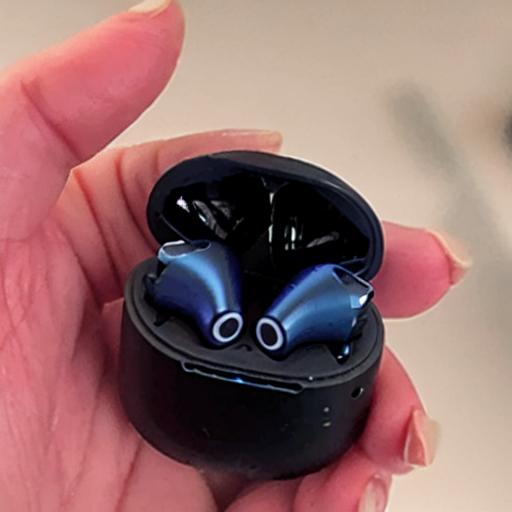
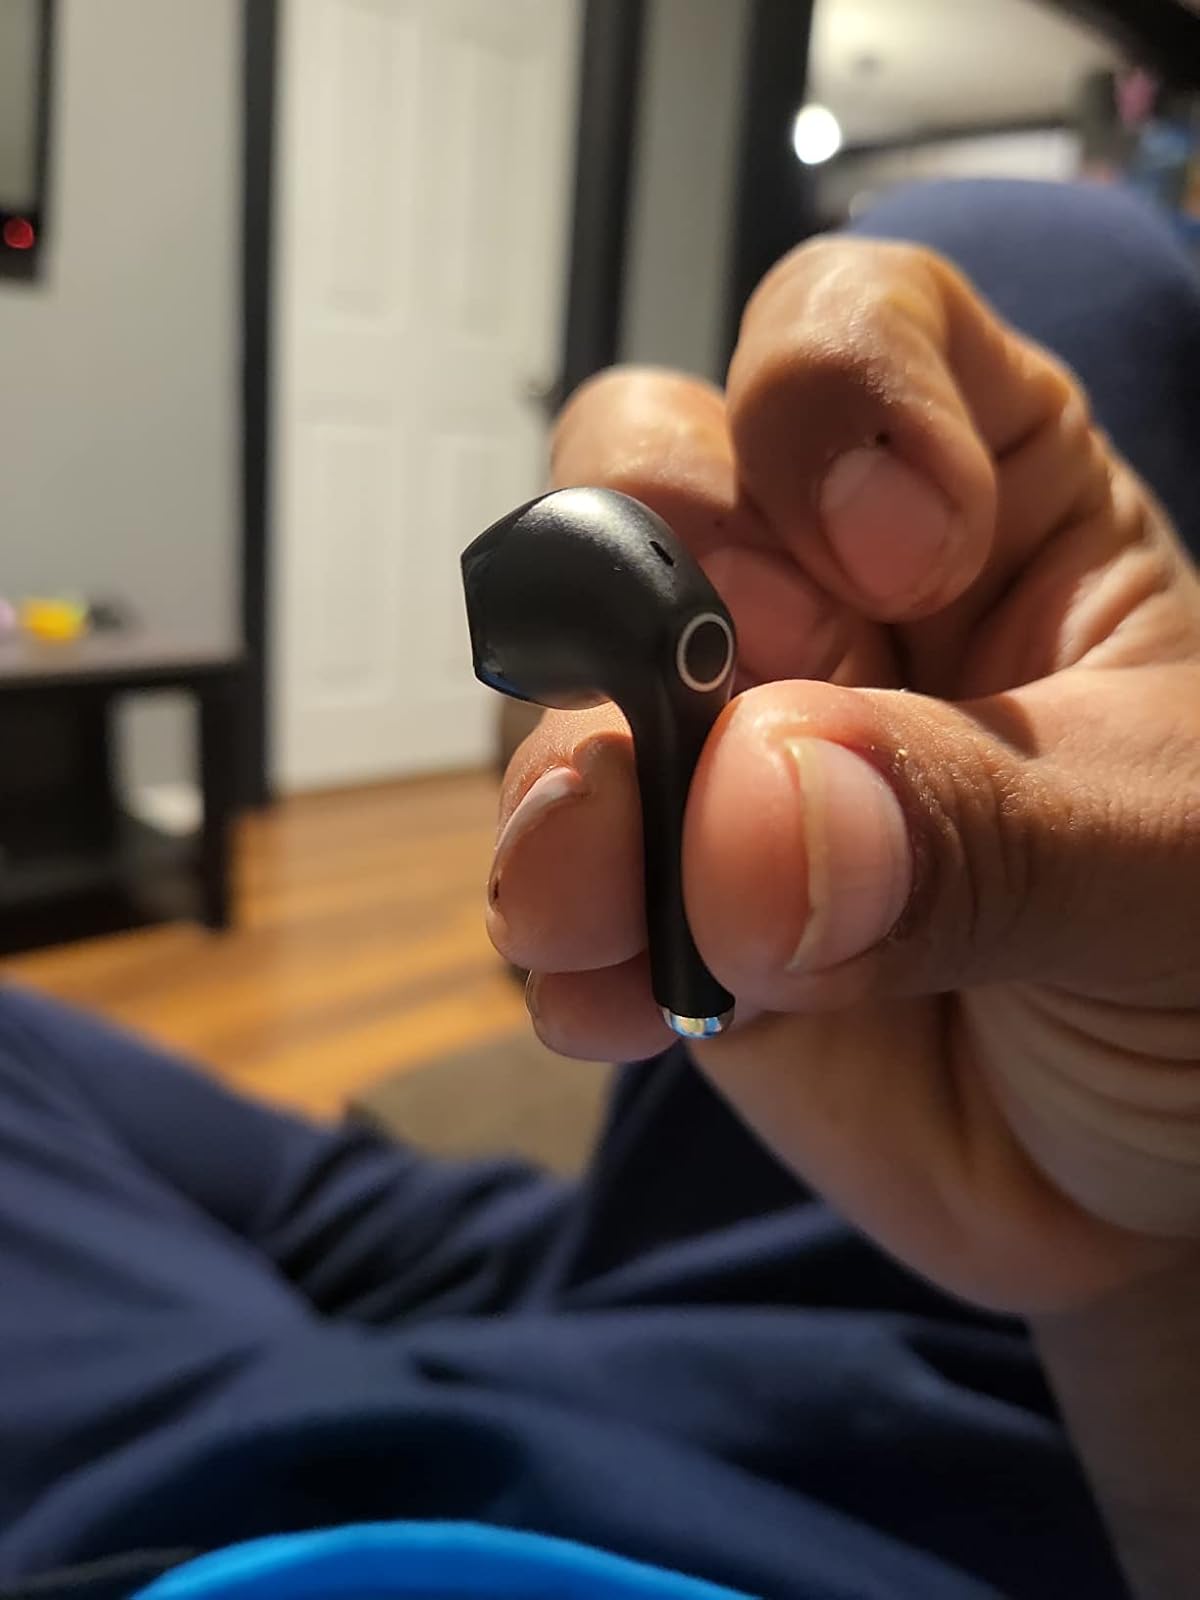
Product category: earbuds
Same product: no